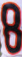
Number: 8